Jurgen Van den Broeck

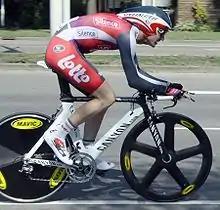
Van den Broeck at the 2009 Eneco Tour

Showing excellent form in the 2009 Tour de France, Van den Broeck climbed with the leaders through the Alps, although he had crashed heavily on the fourth stage team time trial, and lost more than seven minutes. His consistency resulted in 15th place in the final general classification ranking, which was later improved to 14th after the disqualification of 11th placed Mikel Astarloza for testing positive for EPO; he also placed 9th place in the competition for the polka dot jersey. As the performances came at the end of Cadel Evans' tenure at , the Belgian outfit decided that Van den Broeck was capable and reliable enough to become their general classification leader.